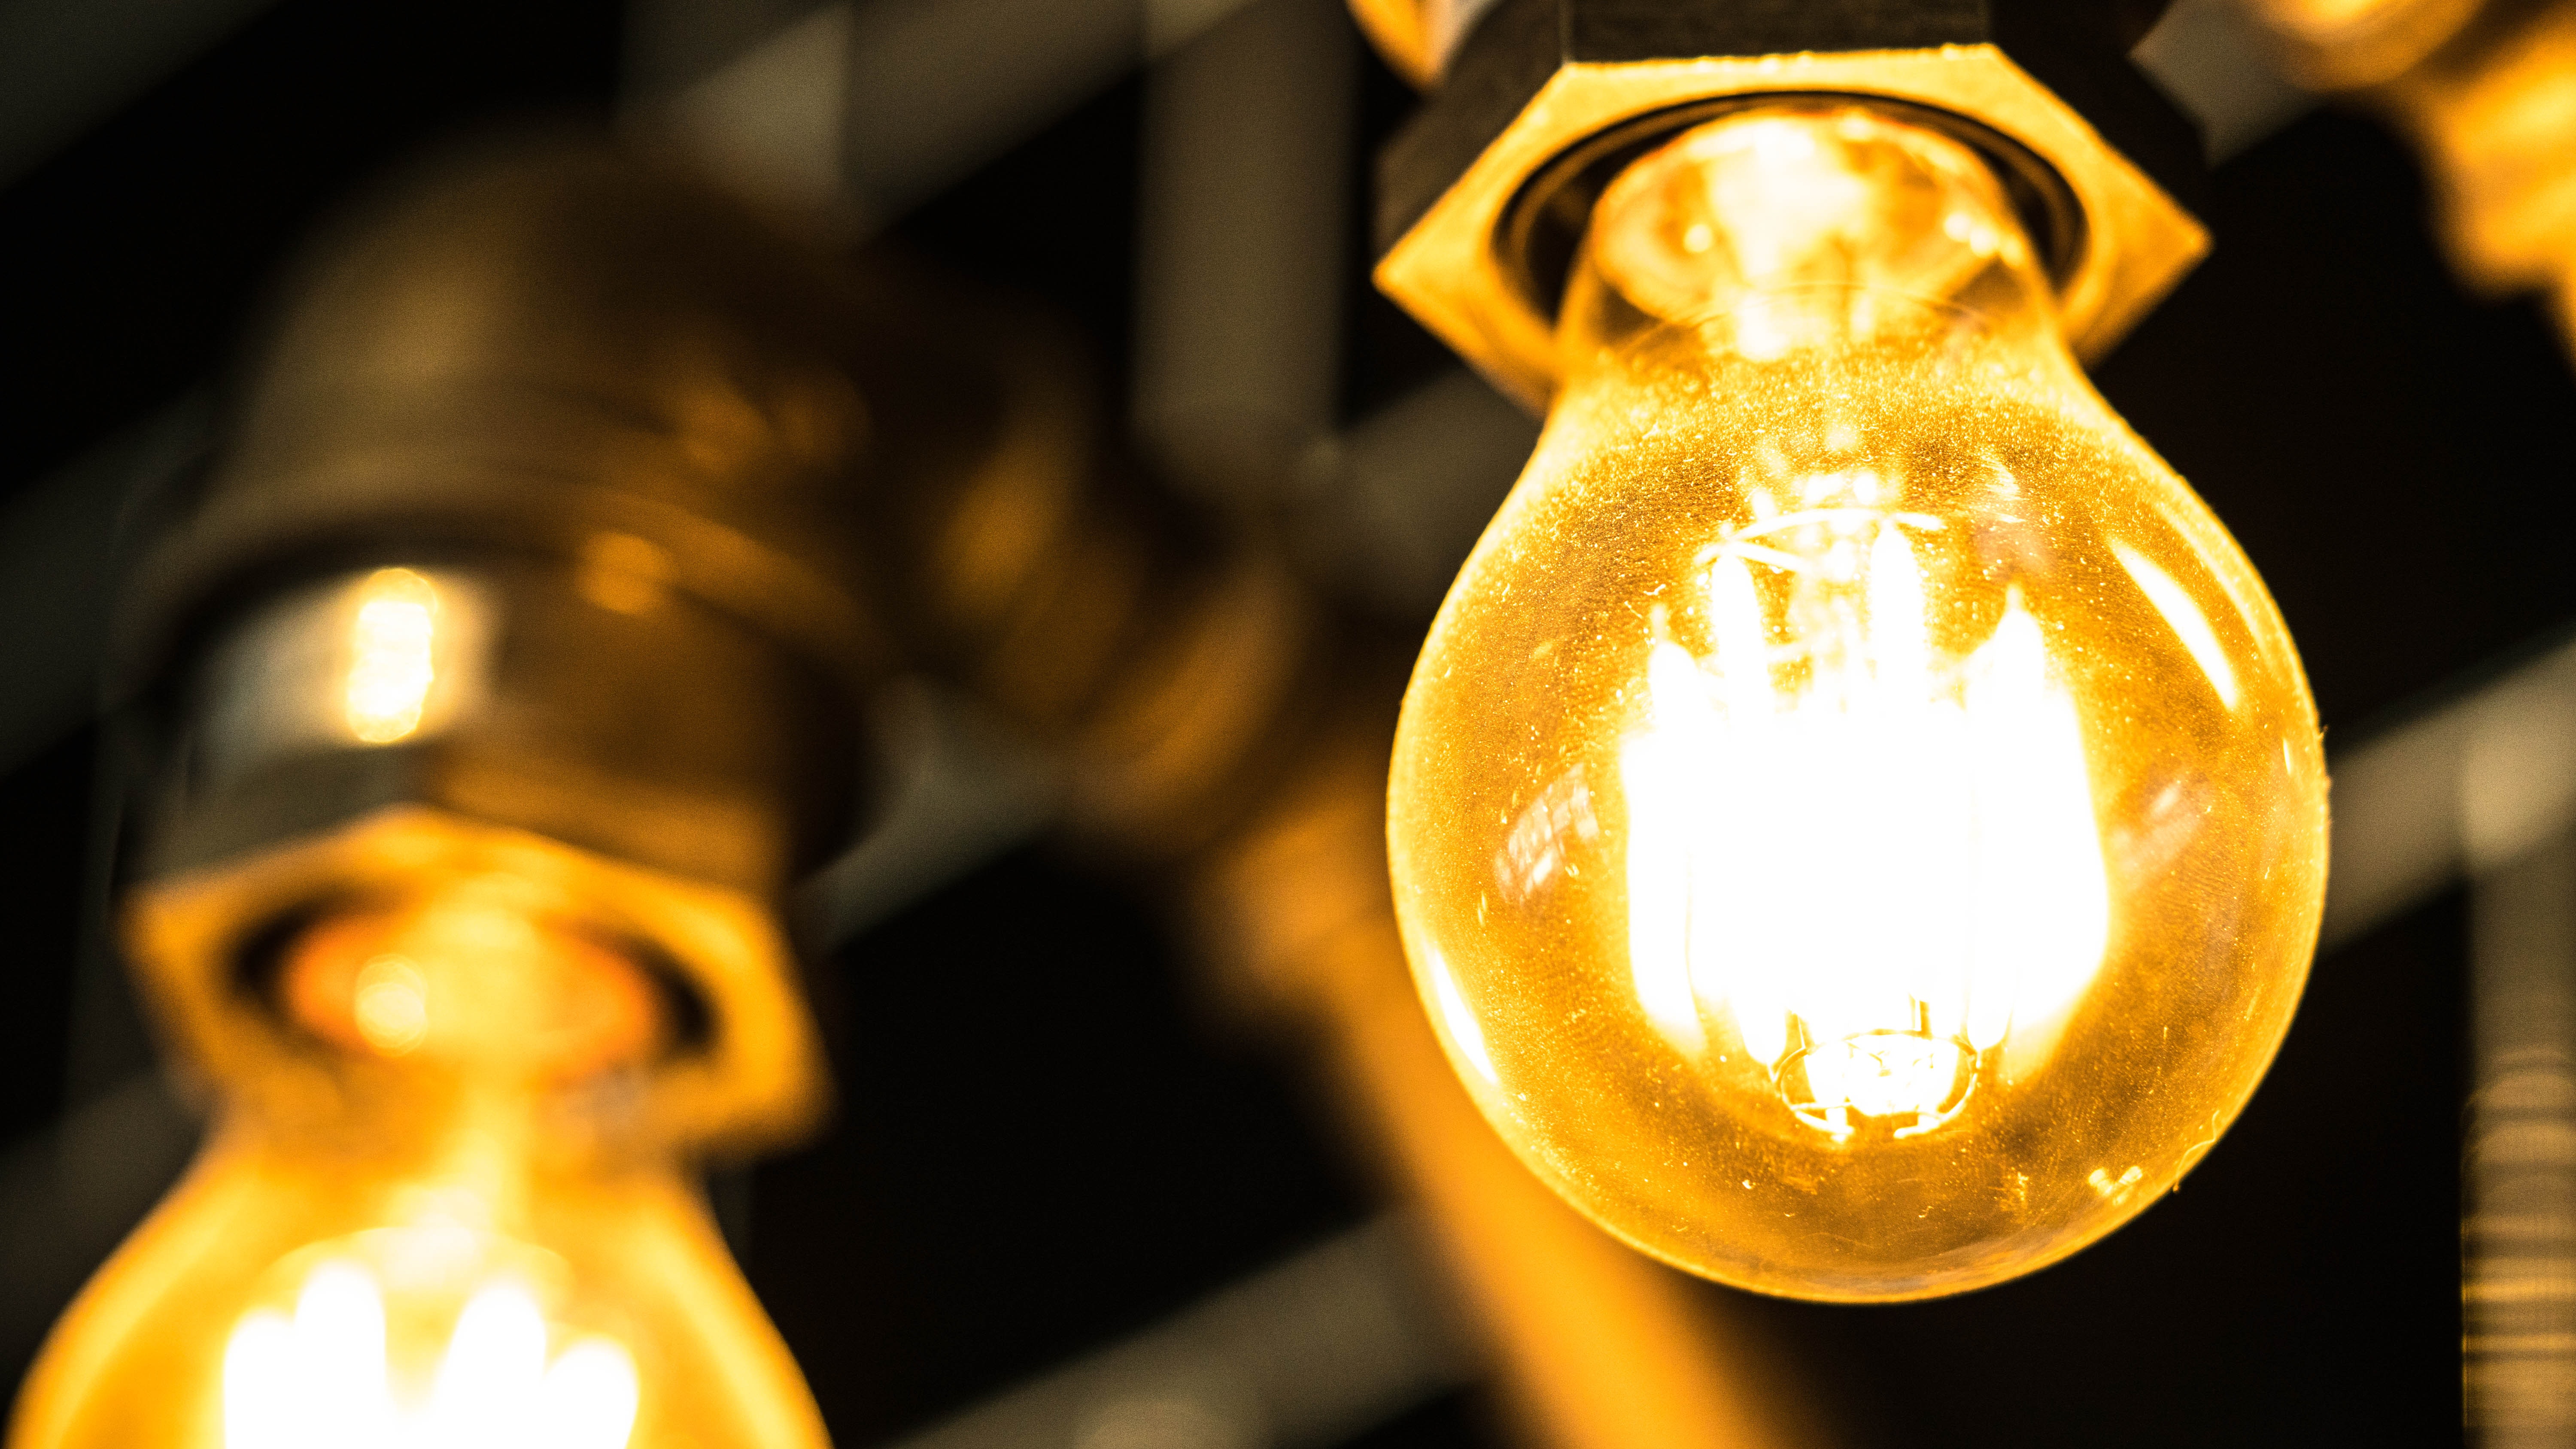
lighting, light, incandescent light bulb, yellow, amber, light fixture, light bulb, lighting accessory, interior design